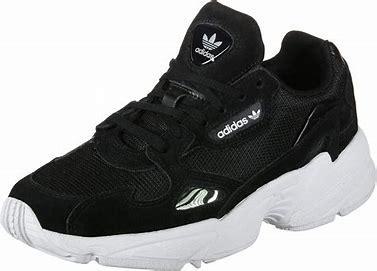
Brand: Adidas
Model: Falcon